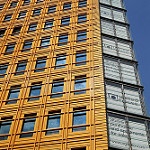
Scene: Outdoor